Ealing comedies

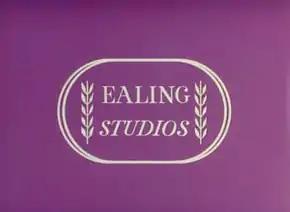
The Ealing Studios logo as it appears in the opening credits of "The Titfield Thunderbolt" (1953)

The Ealing comedies is an informal name for a series of comedy films produced by the London-based Ealing Studios during a ten-year period from 1947 to 1957. Often considered to reflect Britain's post-war spirit, the most celebrated films in the sequence include "Kind Hearts and Coronets" (1949), "Whisky Galore!" (1949), "The Lavender Hill Mob" (1951), "The Man in the White Suit" (1951) and "The Ladykillers" (1955). "Hue and Cry" (1947) is generally considered to be the earliest of the cycle, and "Barnacle Bill" (1957) the last, although some sources list "Davy" (1958) as the final Ealing comedy. Many of the Ealing comedies are ranked among the greatest British films, and they also received international acclaim.